Battle of the Scheldt

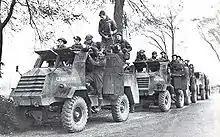
Troops of the Royal Hamilton Light Infantry, (2nd Canadian Infantry Division), in C15TA trucks move towards South Beveland during the Battle of the Scheldt

The 9th Highland Brigade, however, was unable to land at the same time as expected, owing to their unfamiliarity with amphibious vehicles. The assault began on 6 October, supported by extensive artillery and Canadian-built Wasp Universal Carriers, equipped with flamethrowers. The 7th Brigade was supposed to be on their own for 40 hours, but instead faced 68 hours of the Germans using everything they had to try the stop the Canadians from crossing the Leopold canal.